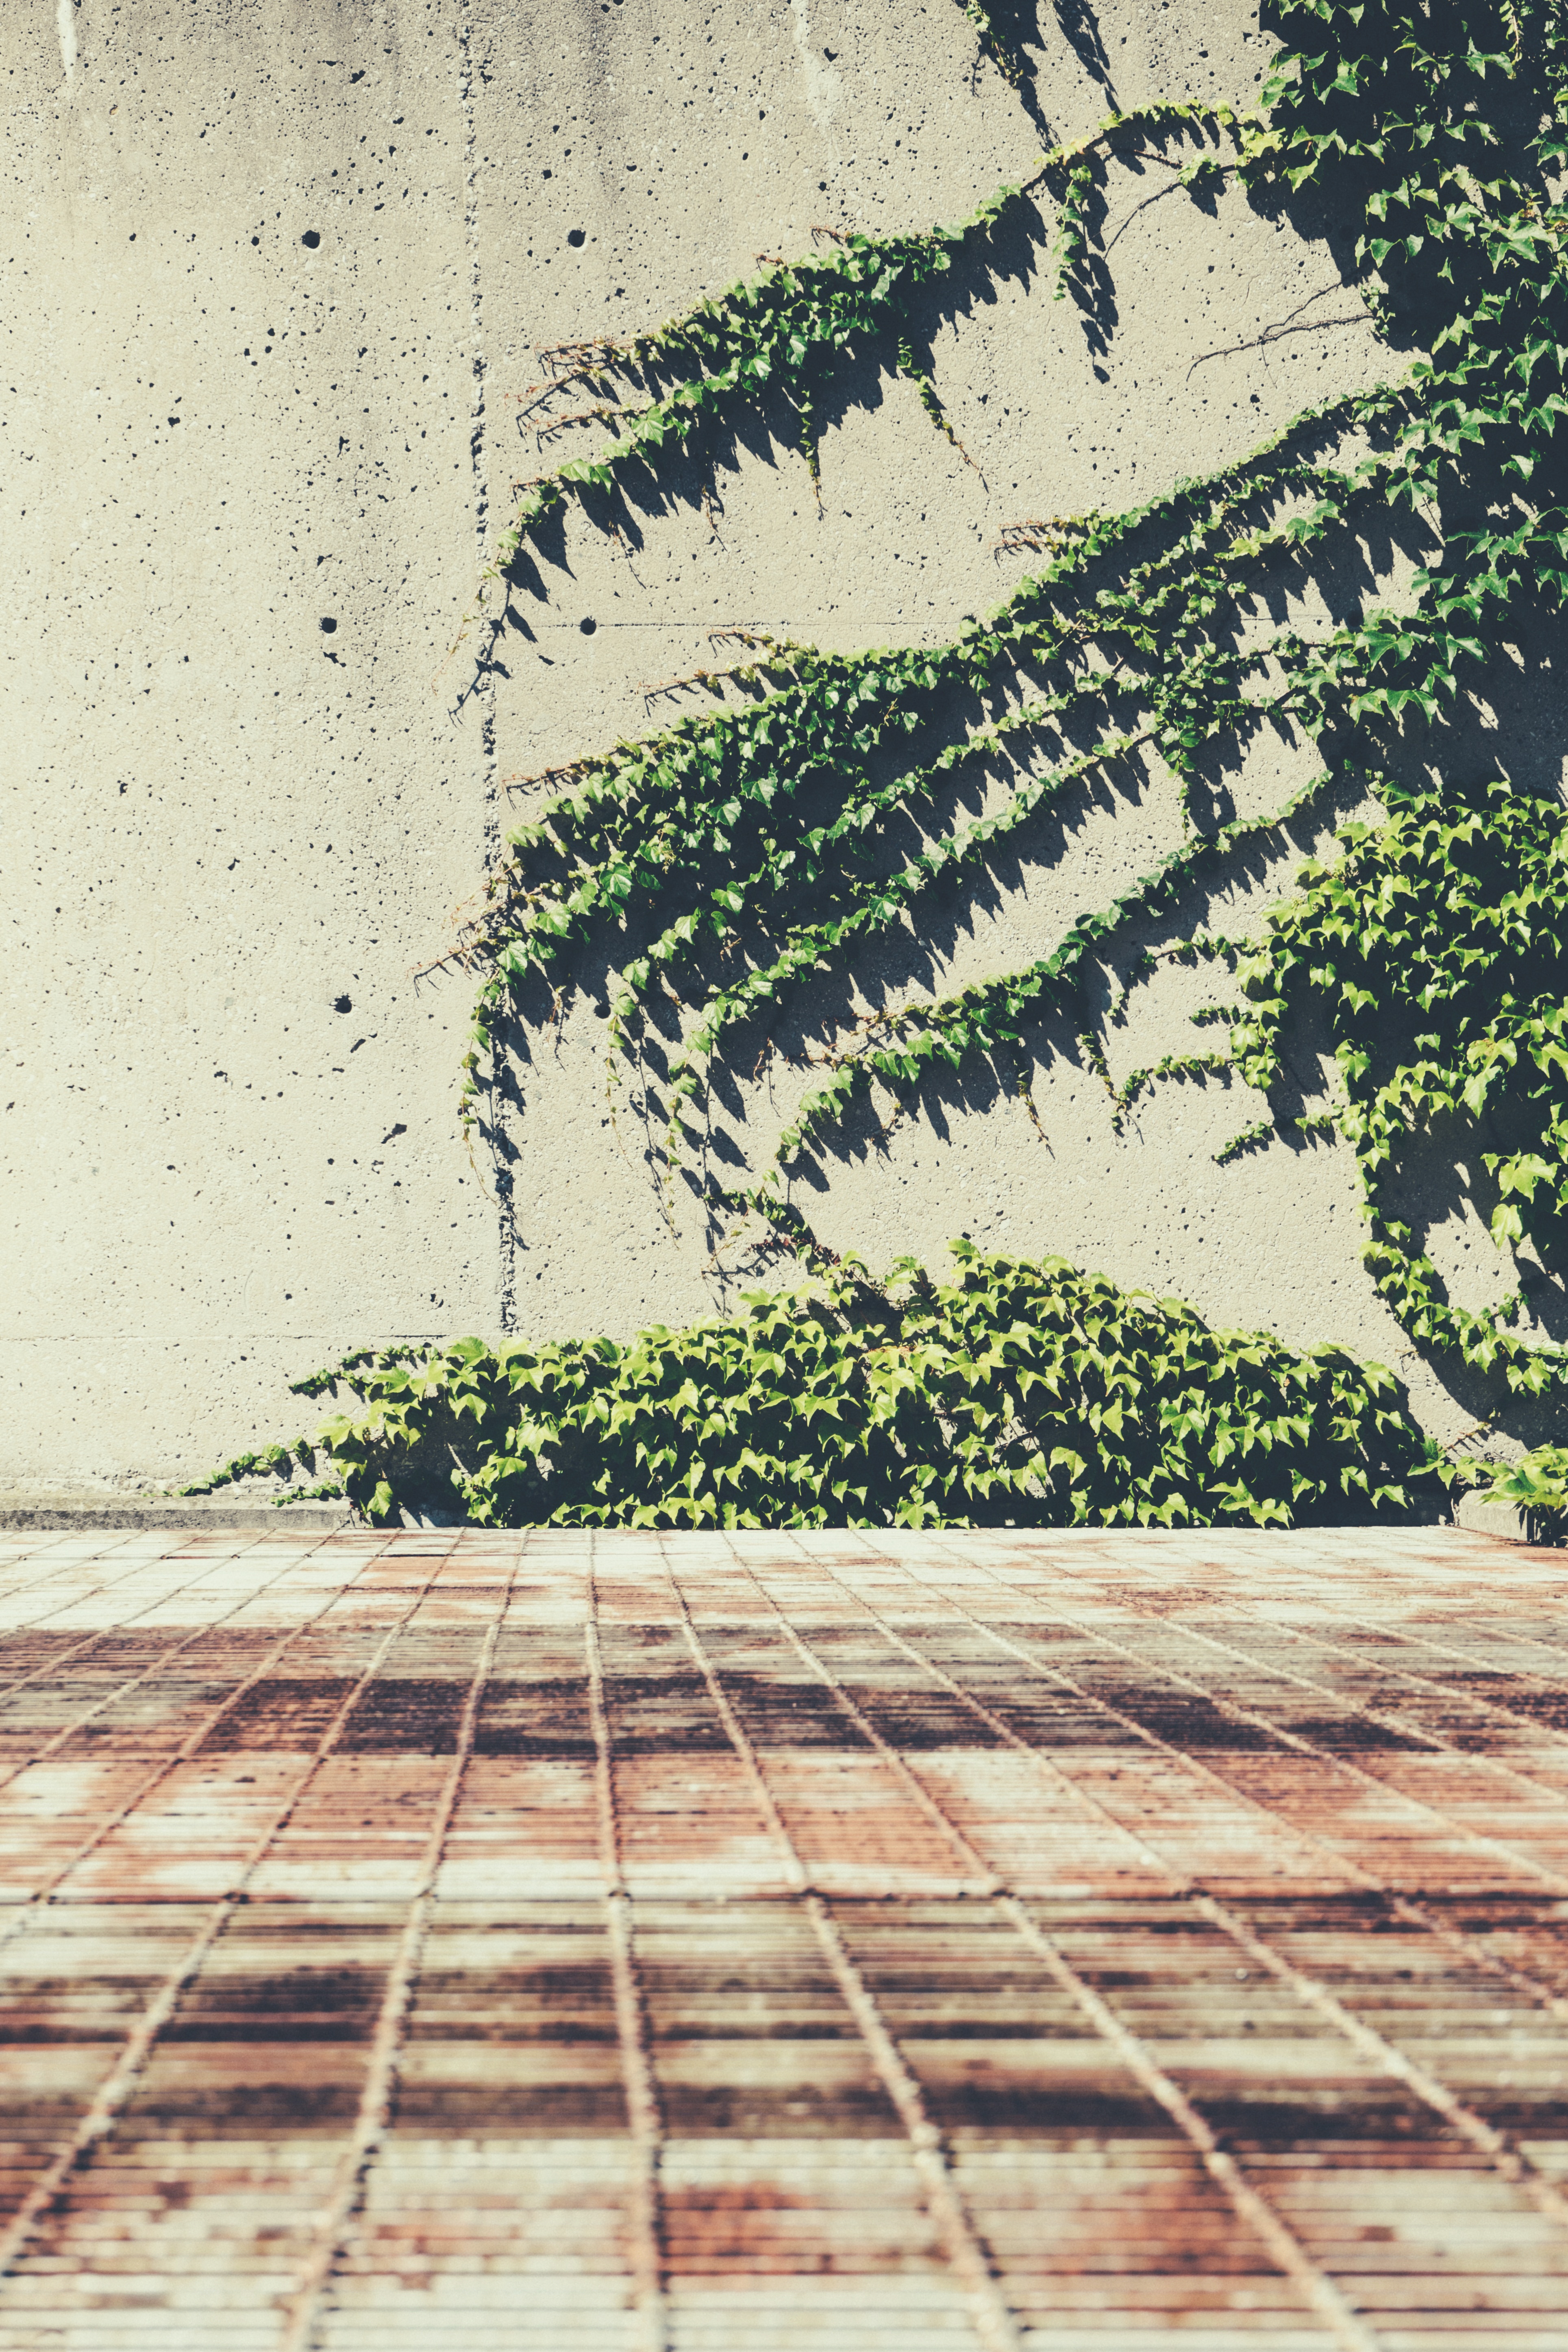
tree, branch, plant, wood, vine, leaf, wall, rust, green, ivy, metal, soil, concrete, art, sketch, drawing, vegetation, flooring